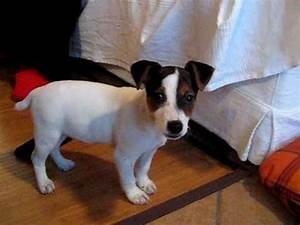
dog